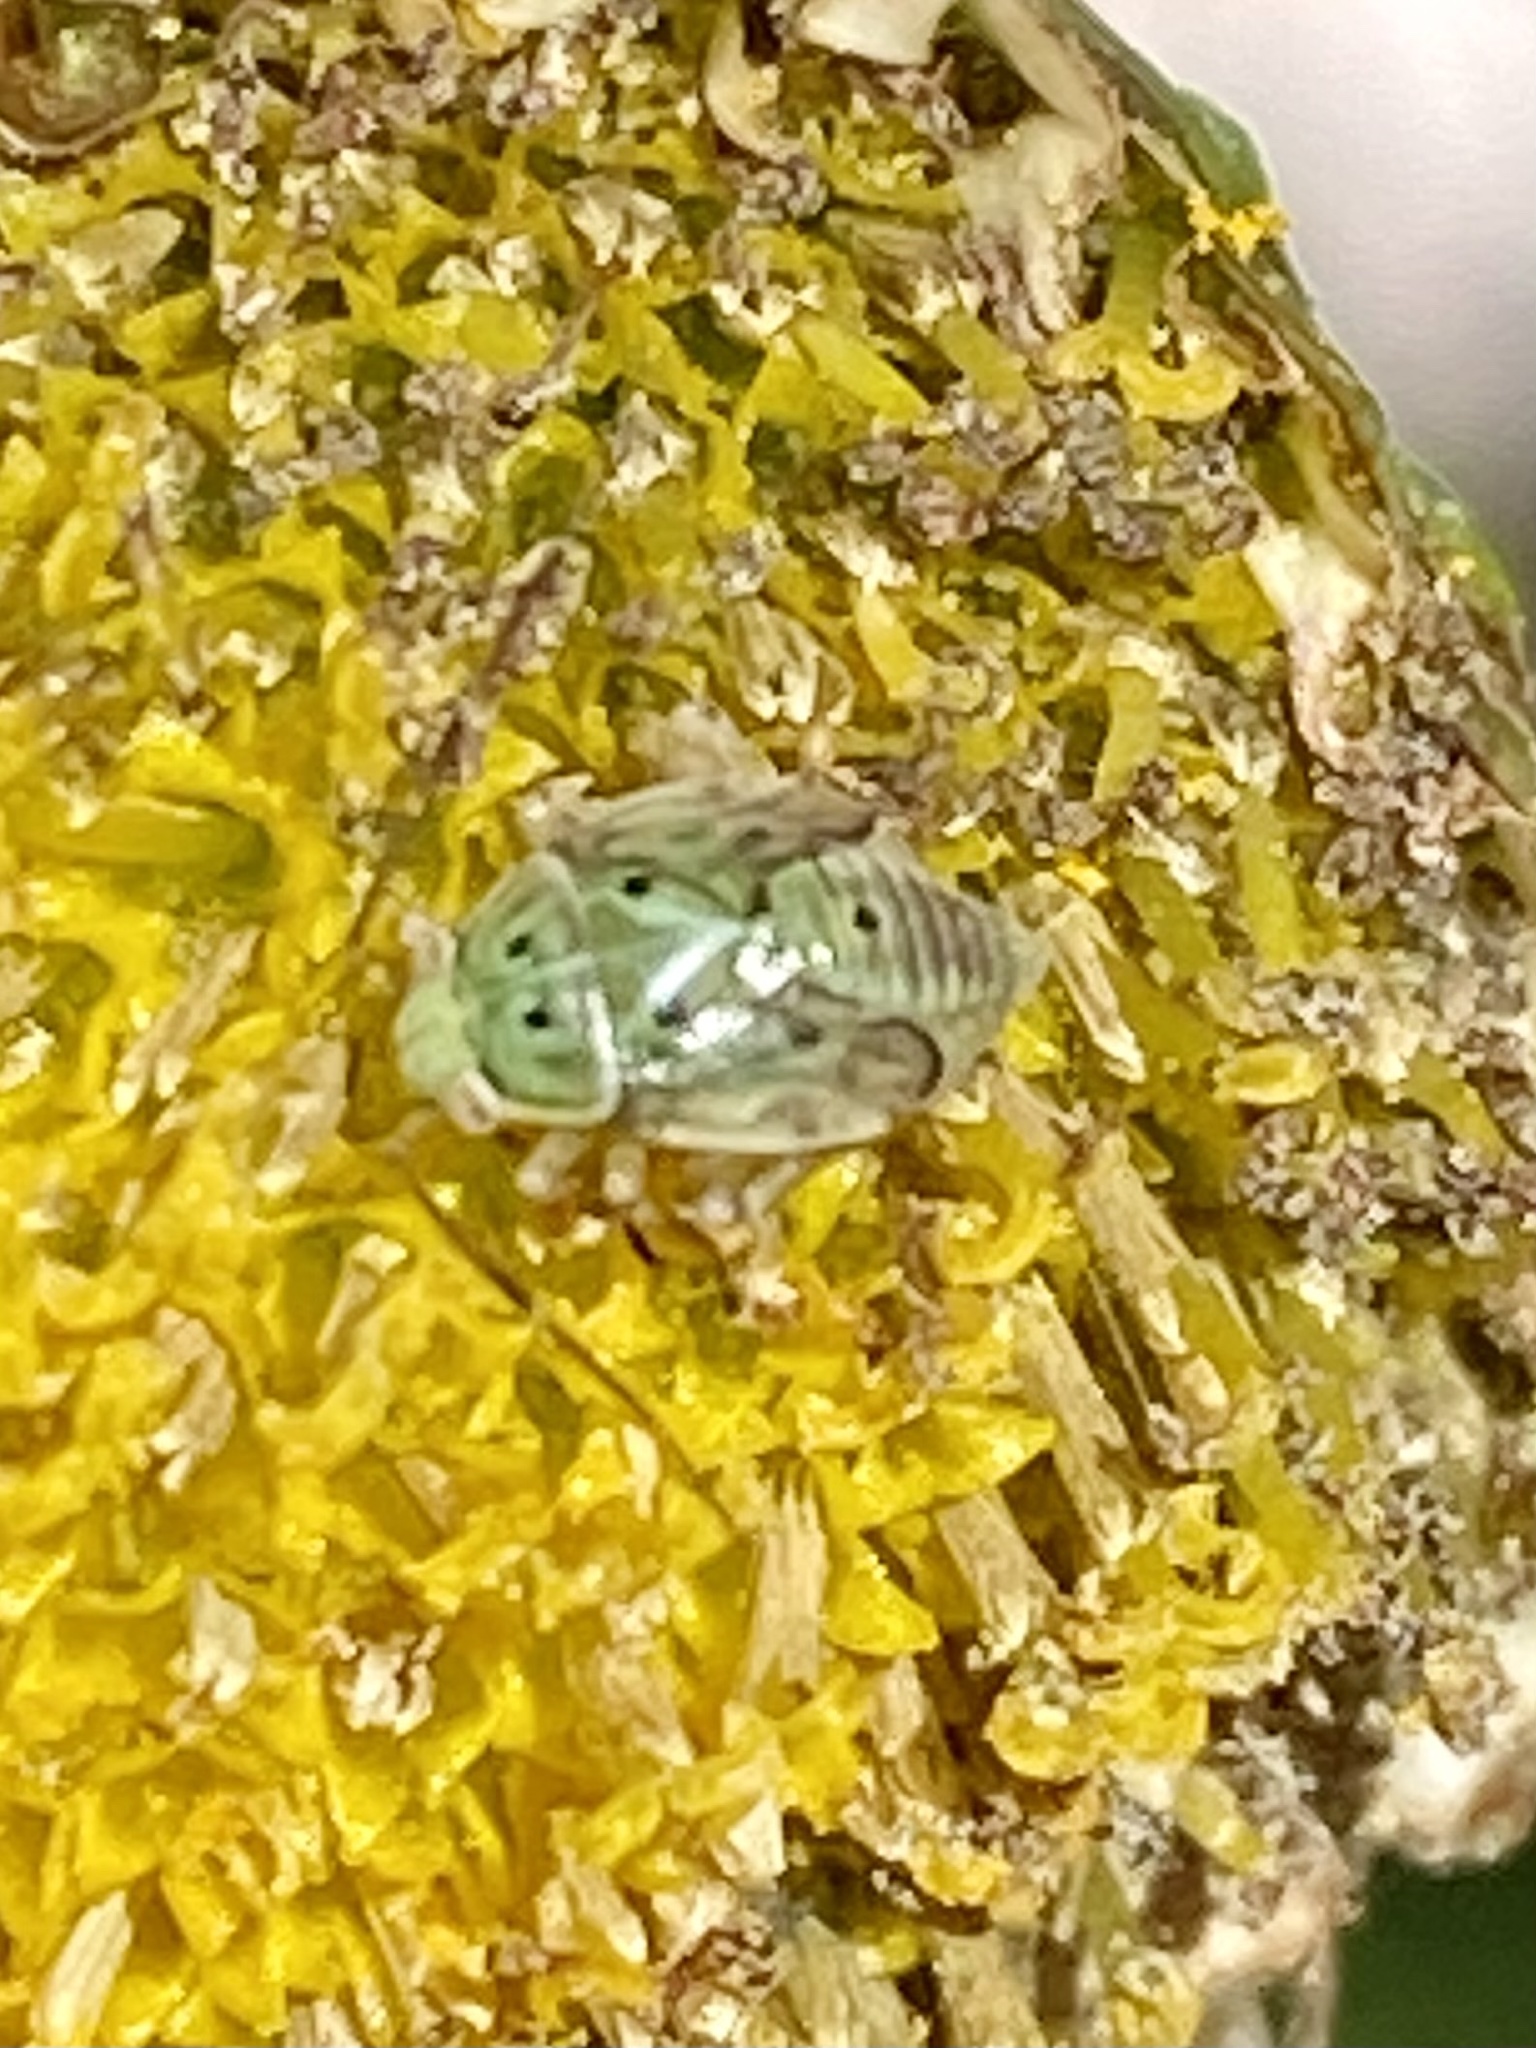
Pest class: lygus_bug